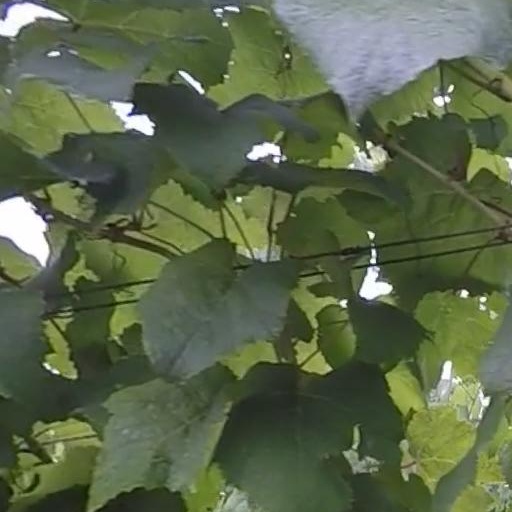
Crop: grape